Substitution cipher

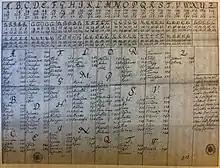
A French nomenclator code table

One once-common variant of the substitution cipher is the nomenclator. Named after the public official who announced the titles of visiting dignitaries, this cipher uses a small code sheet containing letter, syllable and word substitution tables, sometimes homophonic, that typically converted symbols into numbers. Originally the code portion was restricted to the names of important people, hence the name of the cipher; in later years, it covered many common words and place names as well. The symbols for whole words ("codewords" in modern parlance) and letters ("cipher" in modern parlance) were not distinguished in the ciphertext. The Rossignols' Great Cipher used by Louis XIV of France was one.